Billboard year-end top 30 singles of 1954

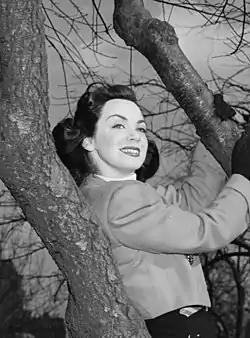
Kitty Kallen had two songs in the year-end top 30, including "Little Things Mean a Lot", the number one song of 1954.

This is a list of "Billboard" magazine's Top 30 popular songs of 1954 according to retail sales.